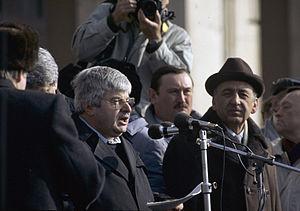
Gavriil Kharitonovitch Popov est un économiste et homme politique russe né le 31 octobre 1936 à Moscou.